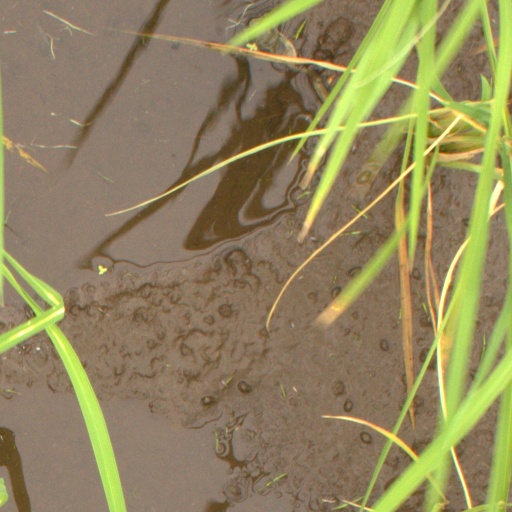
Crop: rice